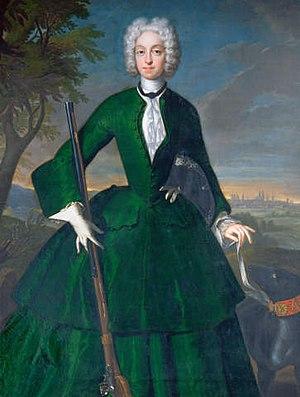
Marie-Amélie d'Autriche, née le 22 octobre 1701 à Vienne, morte le 11 décembre 1756 à Munich, fut impératrice du Saint-Empire, reine de Germanie et de Bohême et électrice de Bavière. Archiduchesse d'Autriche par sa naissance, elle est la fille de l'empereur Joseph Iᵉʳ et de l'impératrice Wilhelmine-Amélie de Brunswick-Lunebourg.